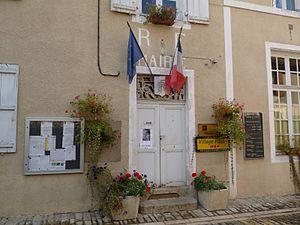
mairie de Nanteuil-en-Vallée, Charente, France
Nanteuil-en-Vallée est une commune du Sud-Ouest de la France, située dans le département de la Charente.